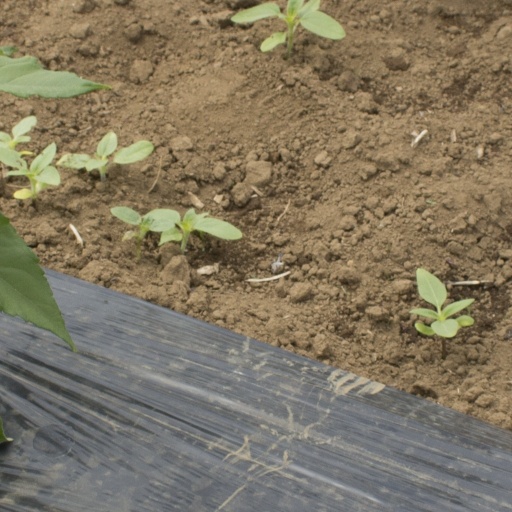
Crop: Jerusalem artichoke